Sebastian Andersen

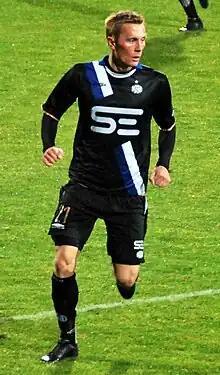
Sebastian Andersen in October 2011.

Sebastian Lykke Andersen (born 23 December 1988) is a retired Danish professional association football player who played as a left midfielder.